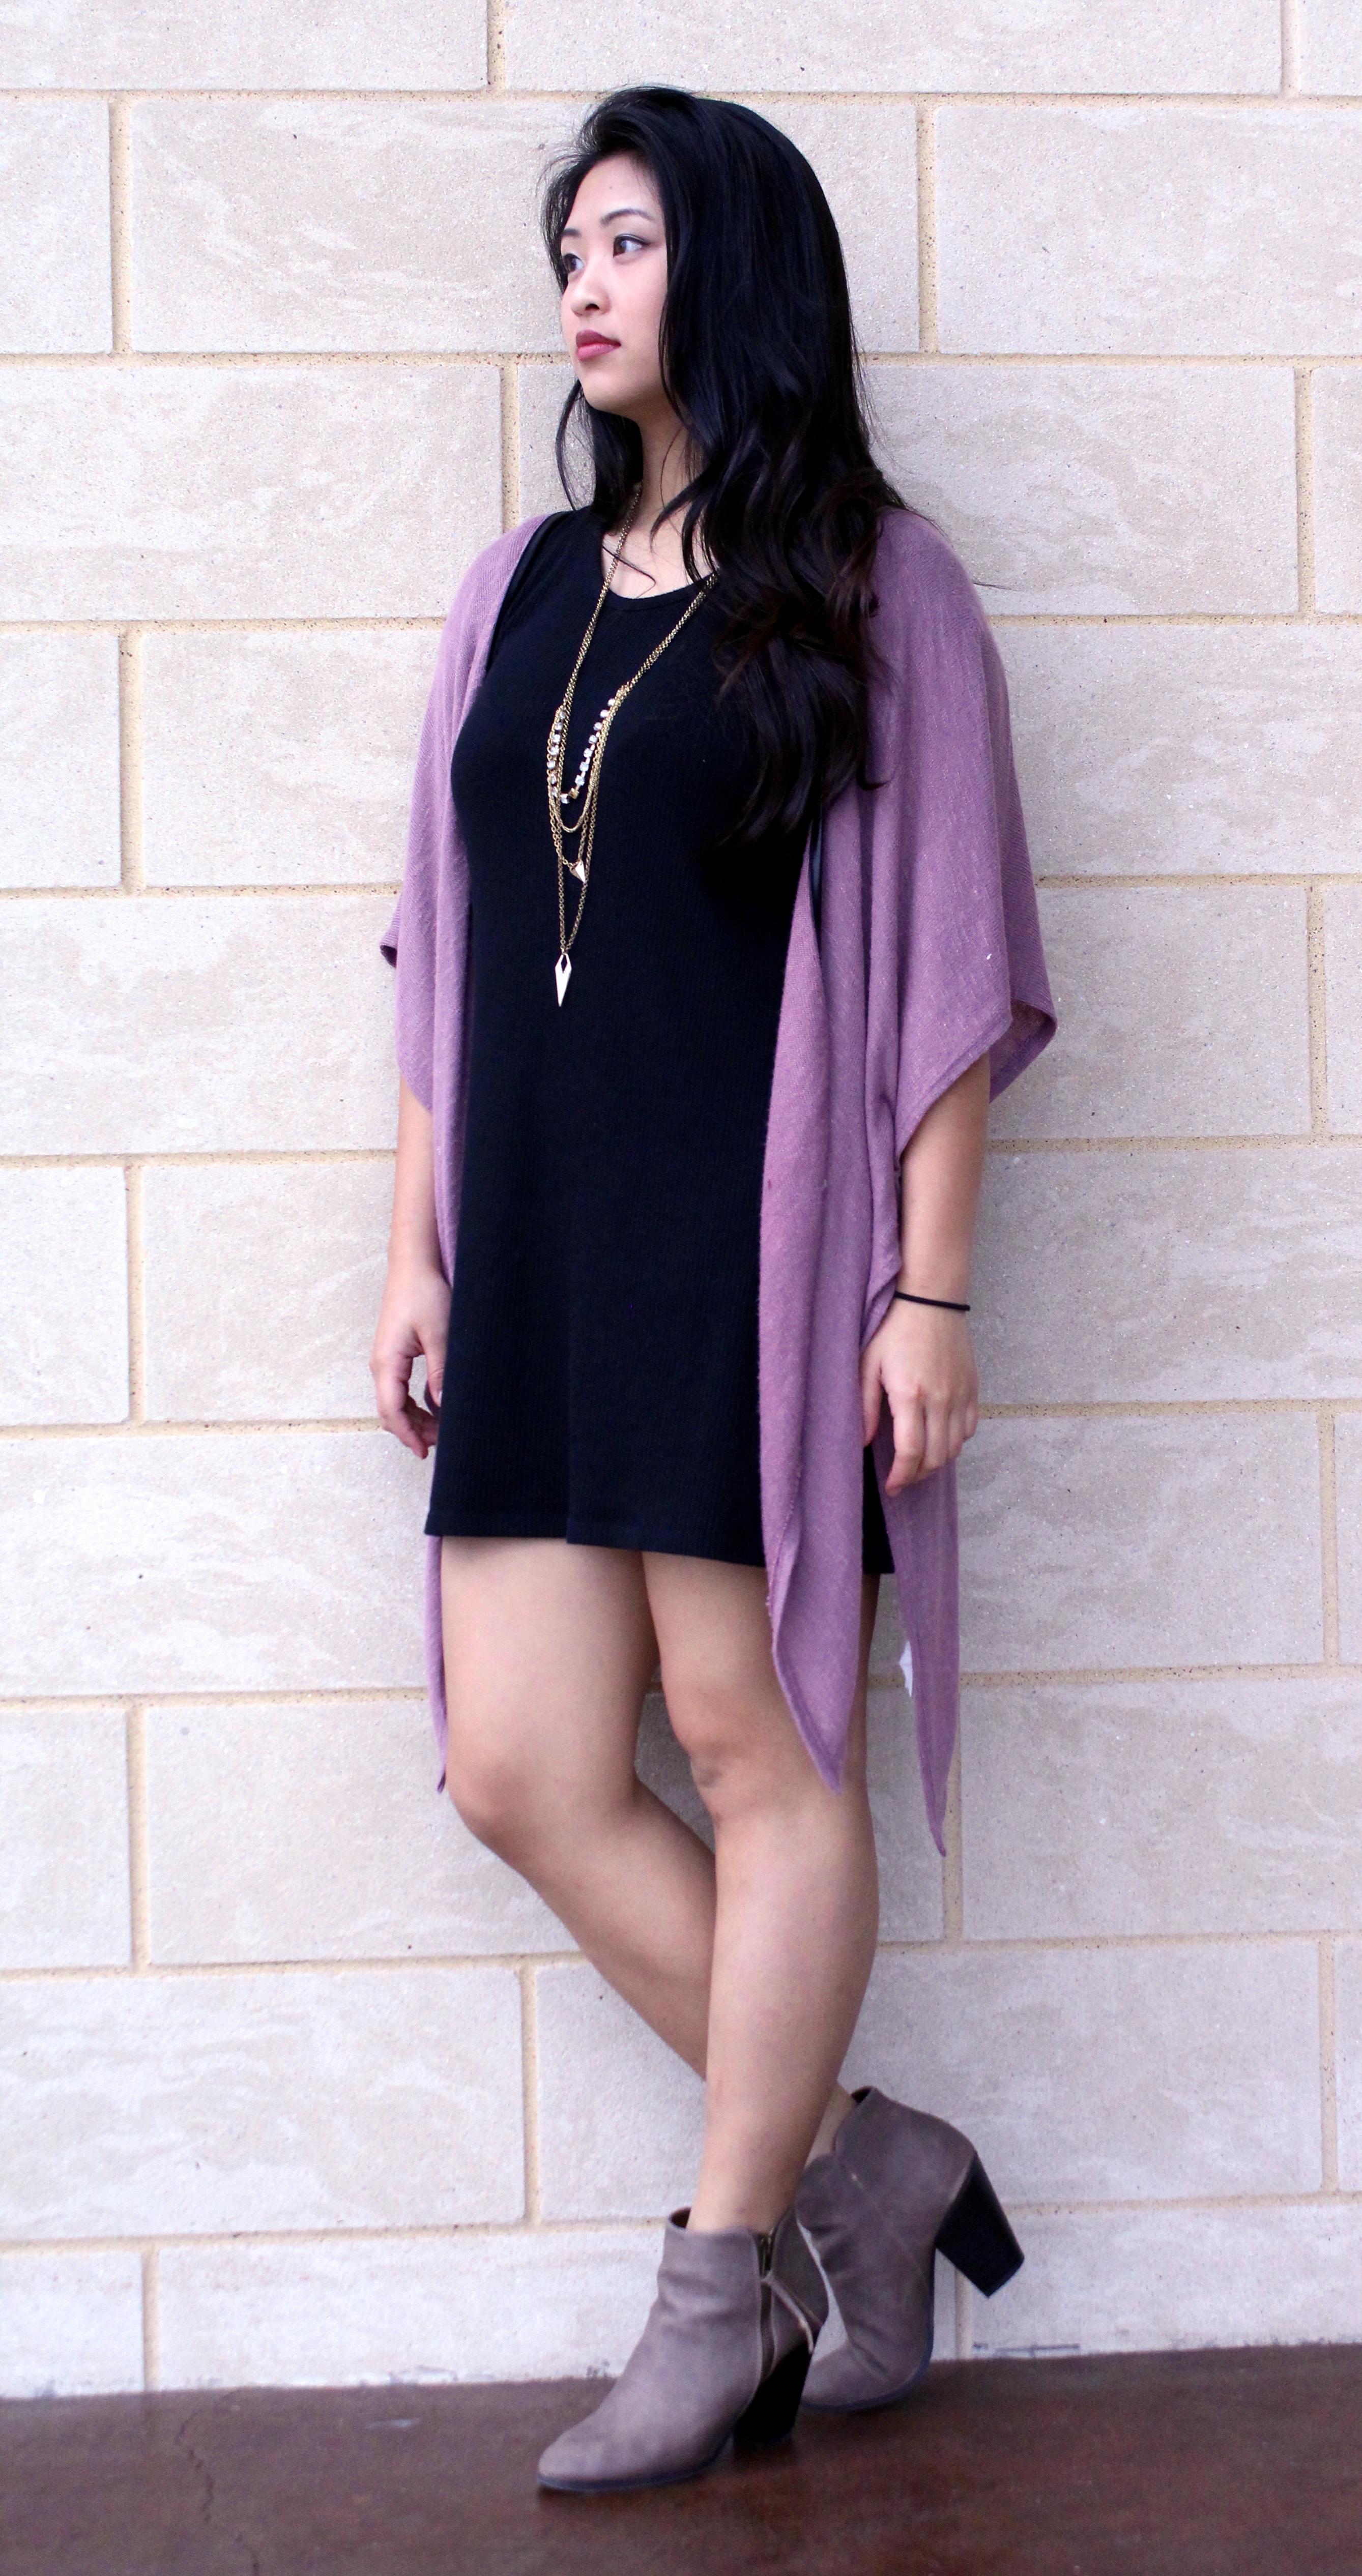
woman, model, young, fashion, clothing, modern, outerwear, collar, dress, costume, sleeve, photo shoot, fashion models